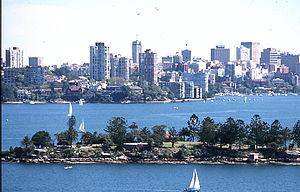
Shark Island peut renvoyer à différentes acceptions.
Shark Island, ou île Shark, est une île située à Port Jackson, en Australie, au large de Sydney à proximité de Point Piper, Rose Bay et Vaucluse, dans la partie orientale du port, entre le Harbour Bridge et l'entrée du port.